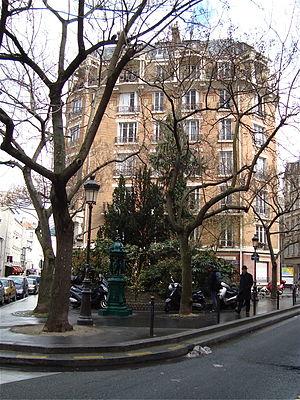
Place Emmanuel-Levinas vue depuis la rue de l'Estrapade
Cet article donne une liste des voies du 5ᵉ arrondissement de Paris, en France.
Cette liste recense les fontaines Wallace de Paris : les fontaines Wallace sont des points d'eau potable publics dessinés par Charles-Auguste Lebourg et financés par le philanthrope Richard Wallace à la fin du XIXᵉ siècle. Bien qu'implantées dans de nombreuses villes, c'est dans la capitale française qu'elles sont en plus grand nombre.